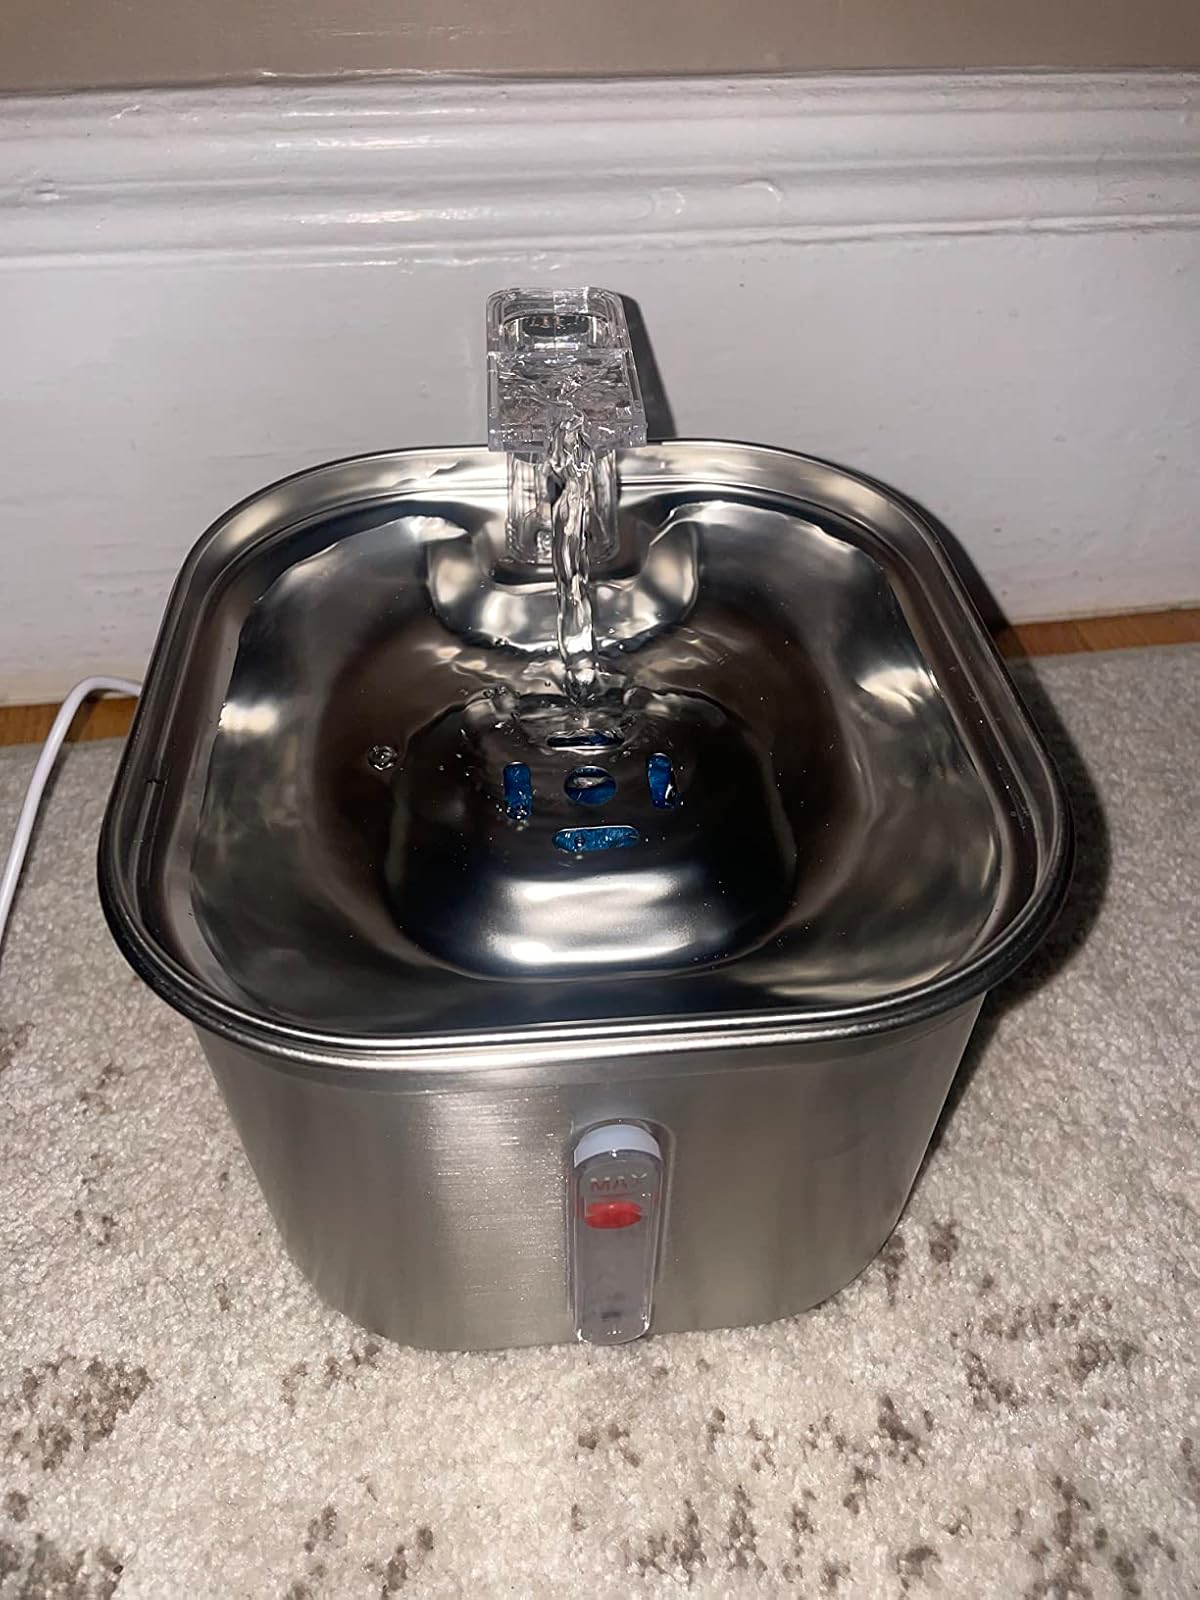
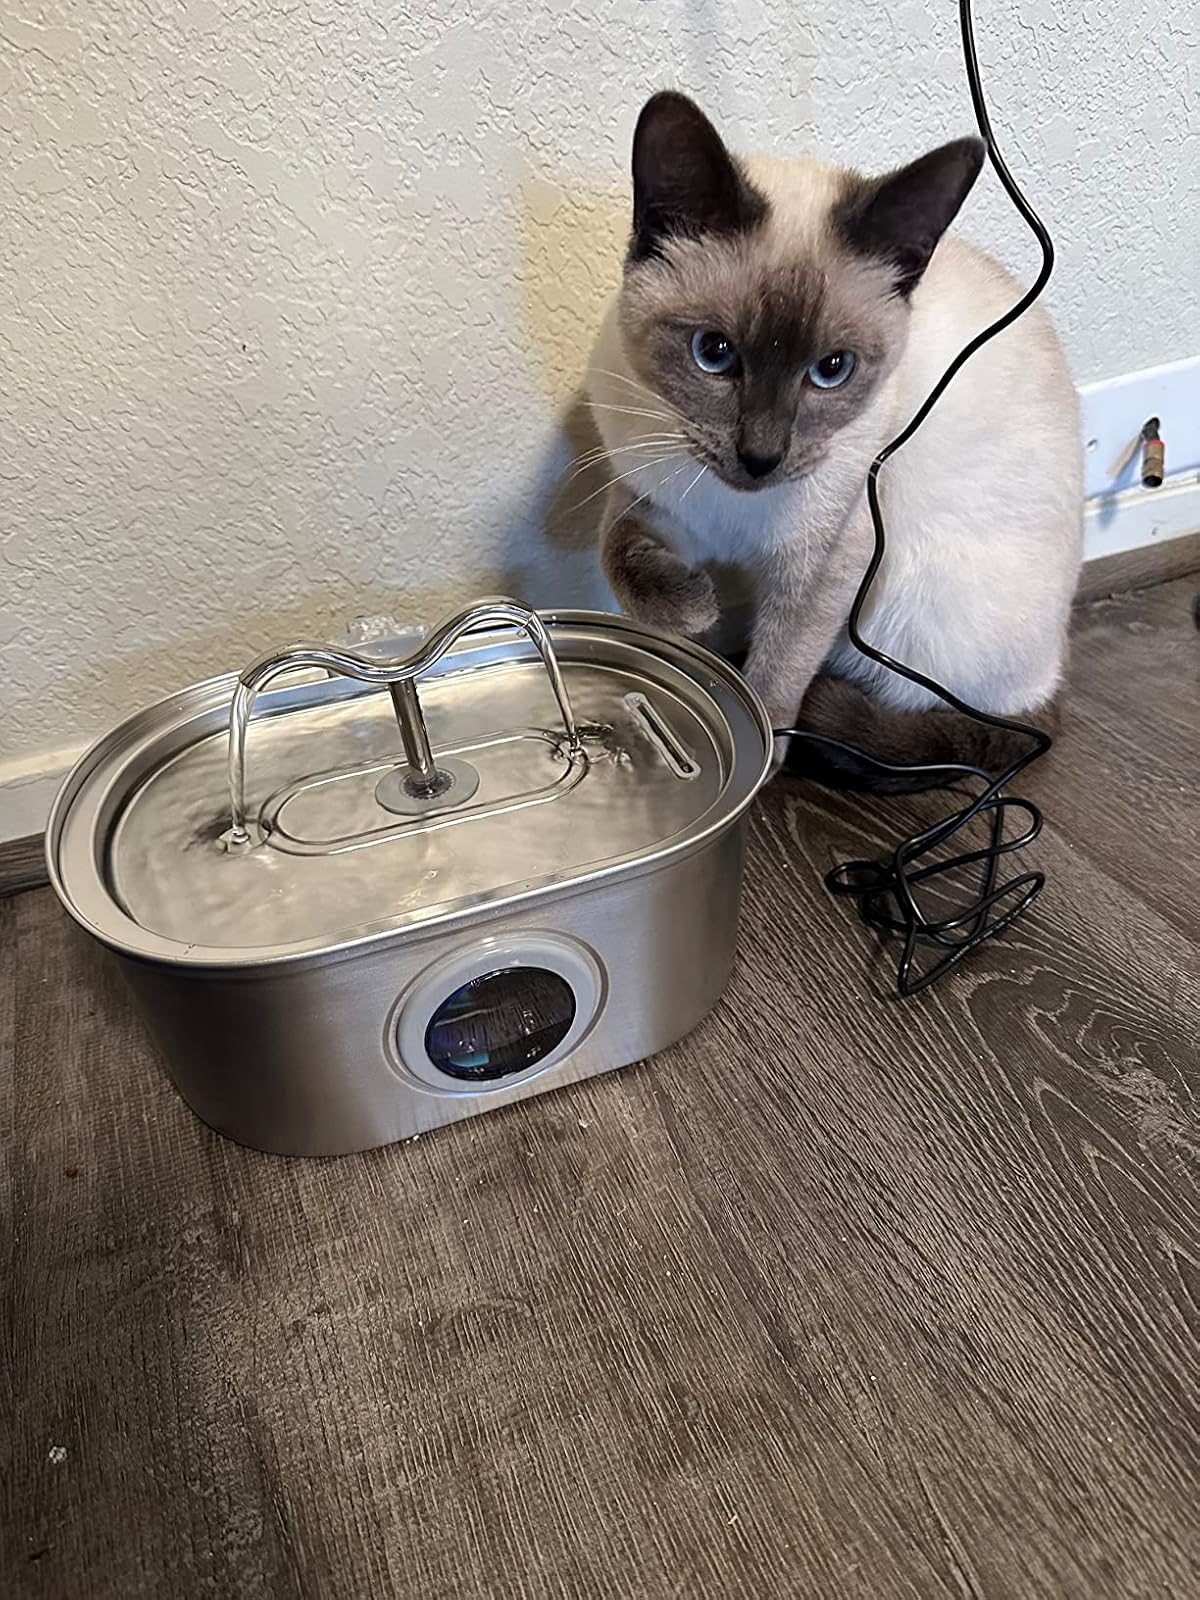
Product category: items_bowl
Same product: no